Winnipeg Free Press

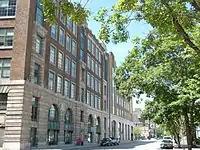
Historic "Free Press" building on Carlton

1920: The "Free Press" took its newsprint supplier before the Judicial Committee of the Privy Council for violating the War Measures Act during World War I. The newspaper won the case, known as "Fort Frances Pulp and Paper v Manitoba Free Press", as the court determined that whether the state of national emergency continued after the war was a political matter for Parliament.